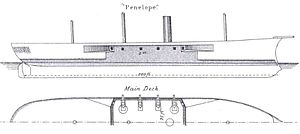
HMS Penelope (1867) / Konstruktion
Tegningen af Penelope viser at panseret (lysegråt) kun dækkede et lille område omkring kanonerne og langs vandlinjen. De yderste kanoner kunne drejes, så de også fik et vist skudfelt for og agter.
HMS Penelope var det sidste i en serie af små britiske panserskibe. Da det var mindre end Royal Navys pansrede fregatter, måtte det nøjes med at blive betegnet som pansret korvet. Penelope var kendetegnet ved sin meget beskedne dybgang. Der blev ikke givet nogen officiel forklaring på dette valg, men man har gættet på, at skibet var beregnet til tjeneste i lavvandede farvande, for eksempel i Østersøen under en konflikt med Rusland. Penelope var det sjette af foreløbigt 10 skibe med dette navn i Royal Navy. Penelope var i den græske mytologi gift med Odysseus, og hun forblev tro mod ham, selv om han i mange år var forsvundet.